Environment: real
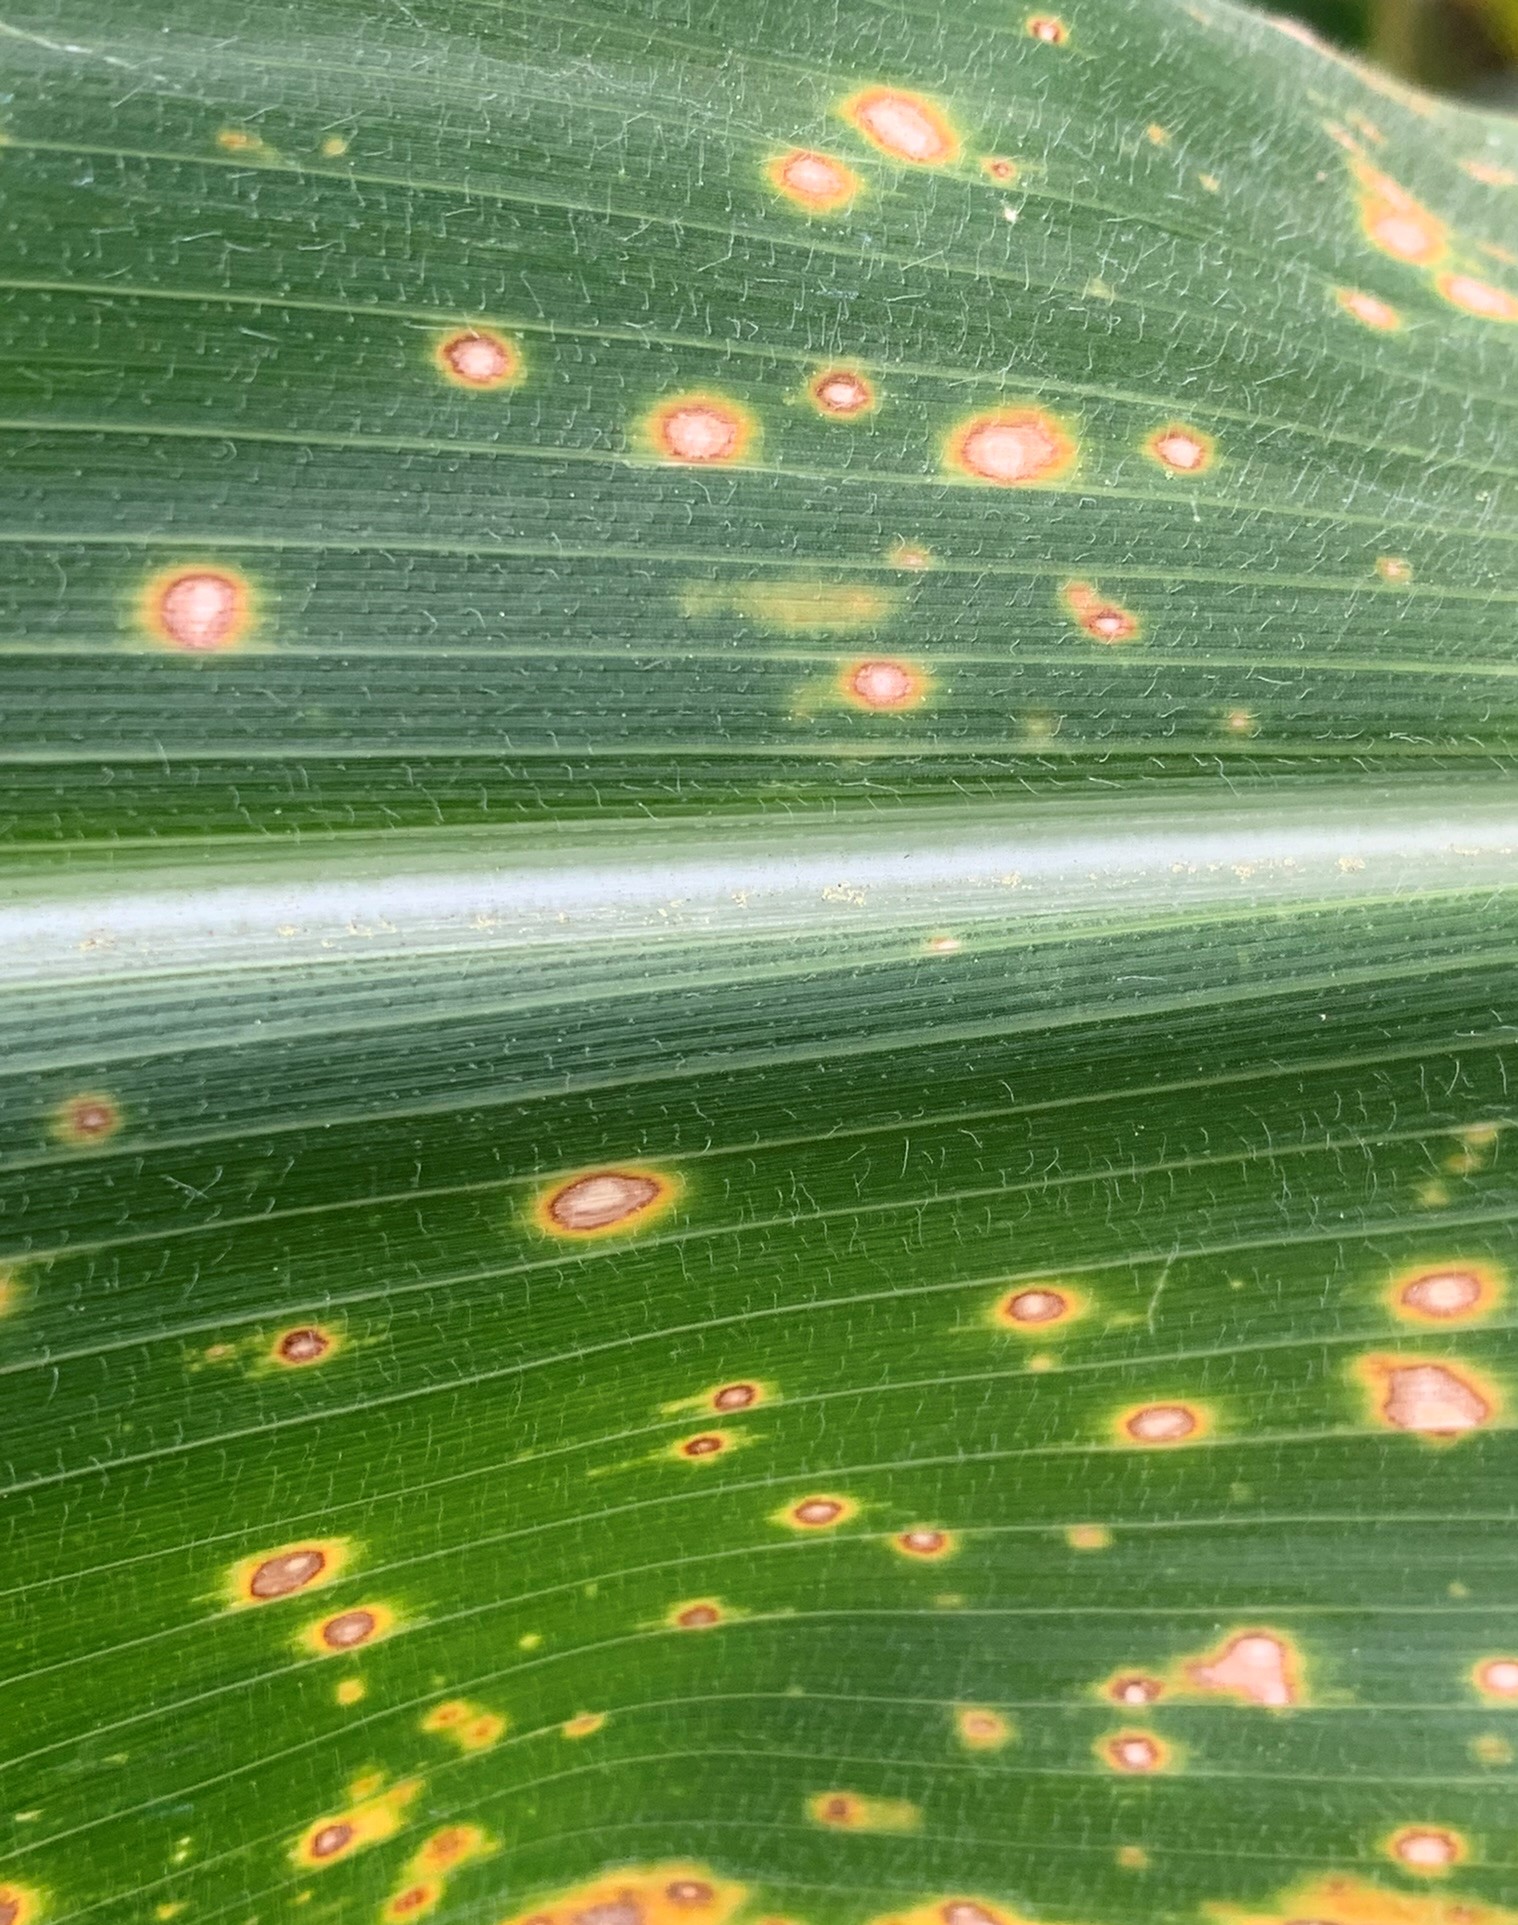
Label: lethal_necrosis